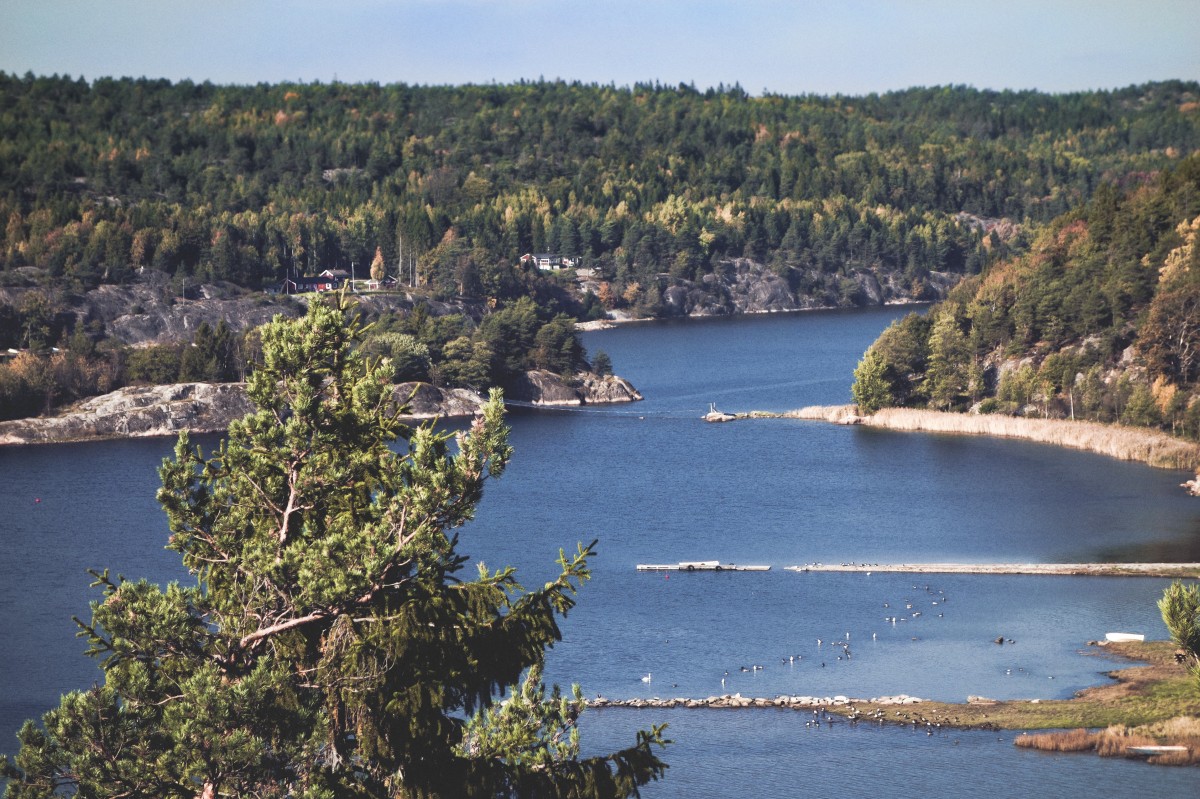
Tags: sea, coast, tree, shore, lake, river, cliff, cove, bay, reservoir, terrain, body of water